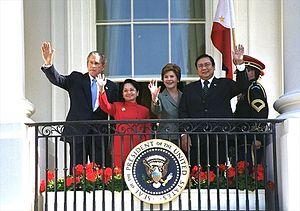
Le balcon Truman est un balcon du second étage de la Résidence exécutive de la Maison-Blanche, donnant sur la pelouse Sud. Il fut construit en 1948 sous la présidence de Harry S. Truman.